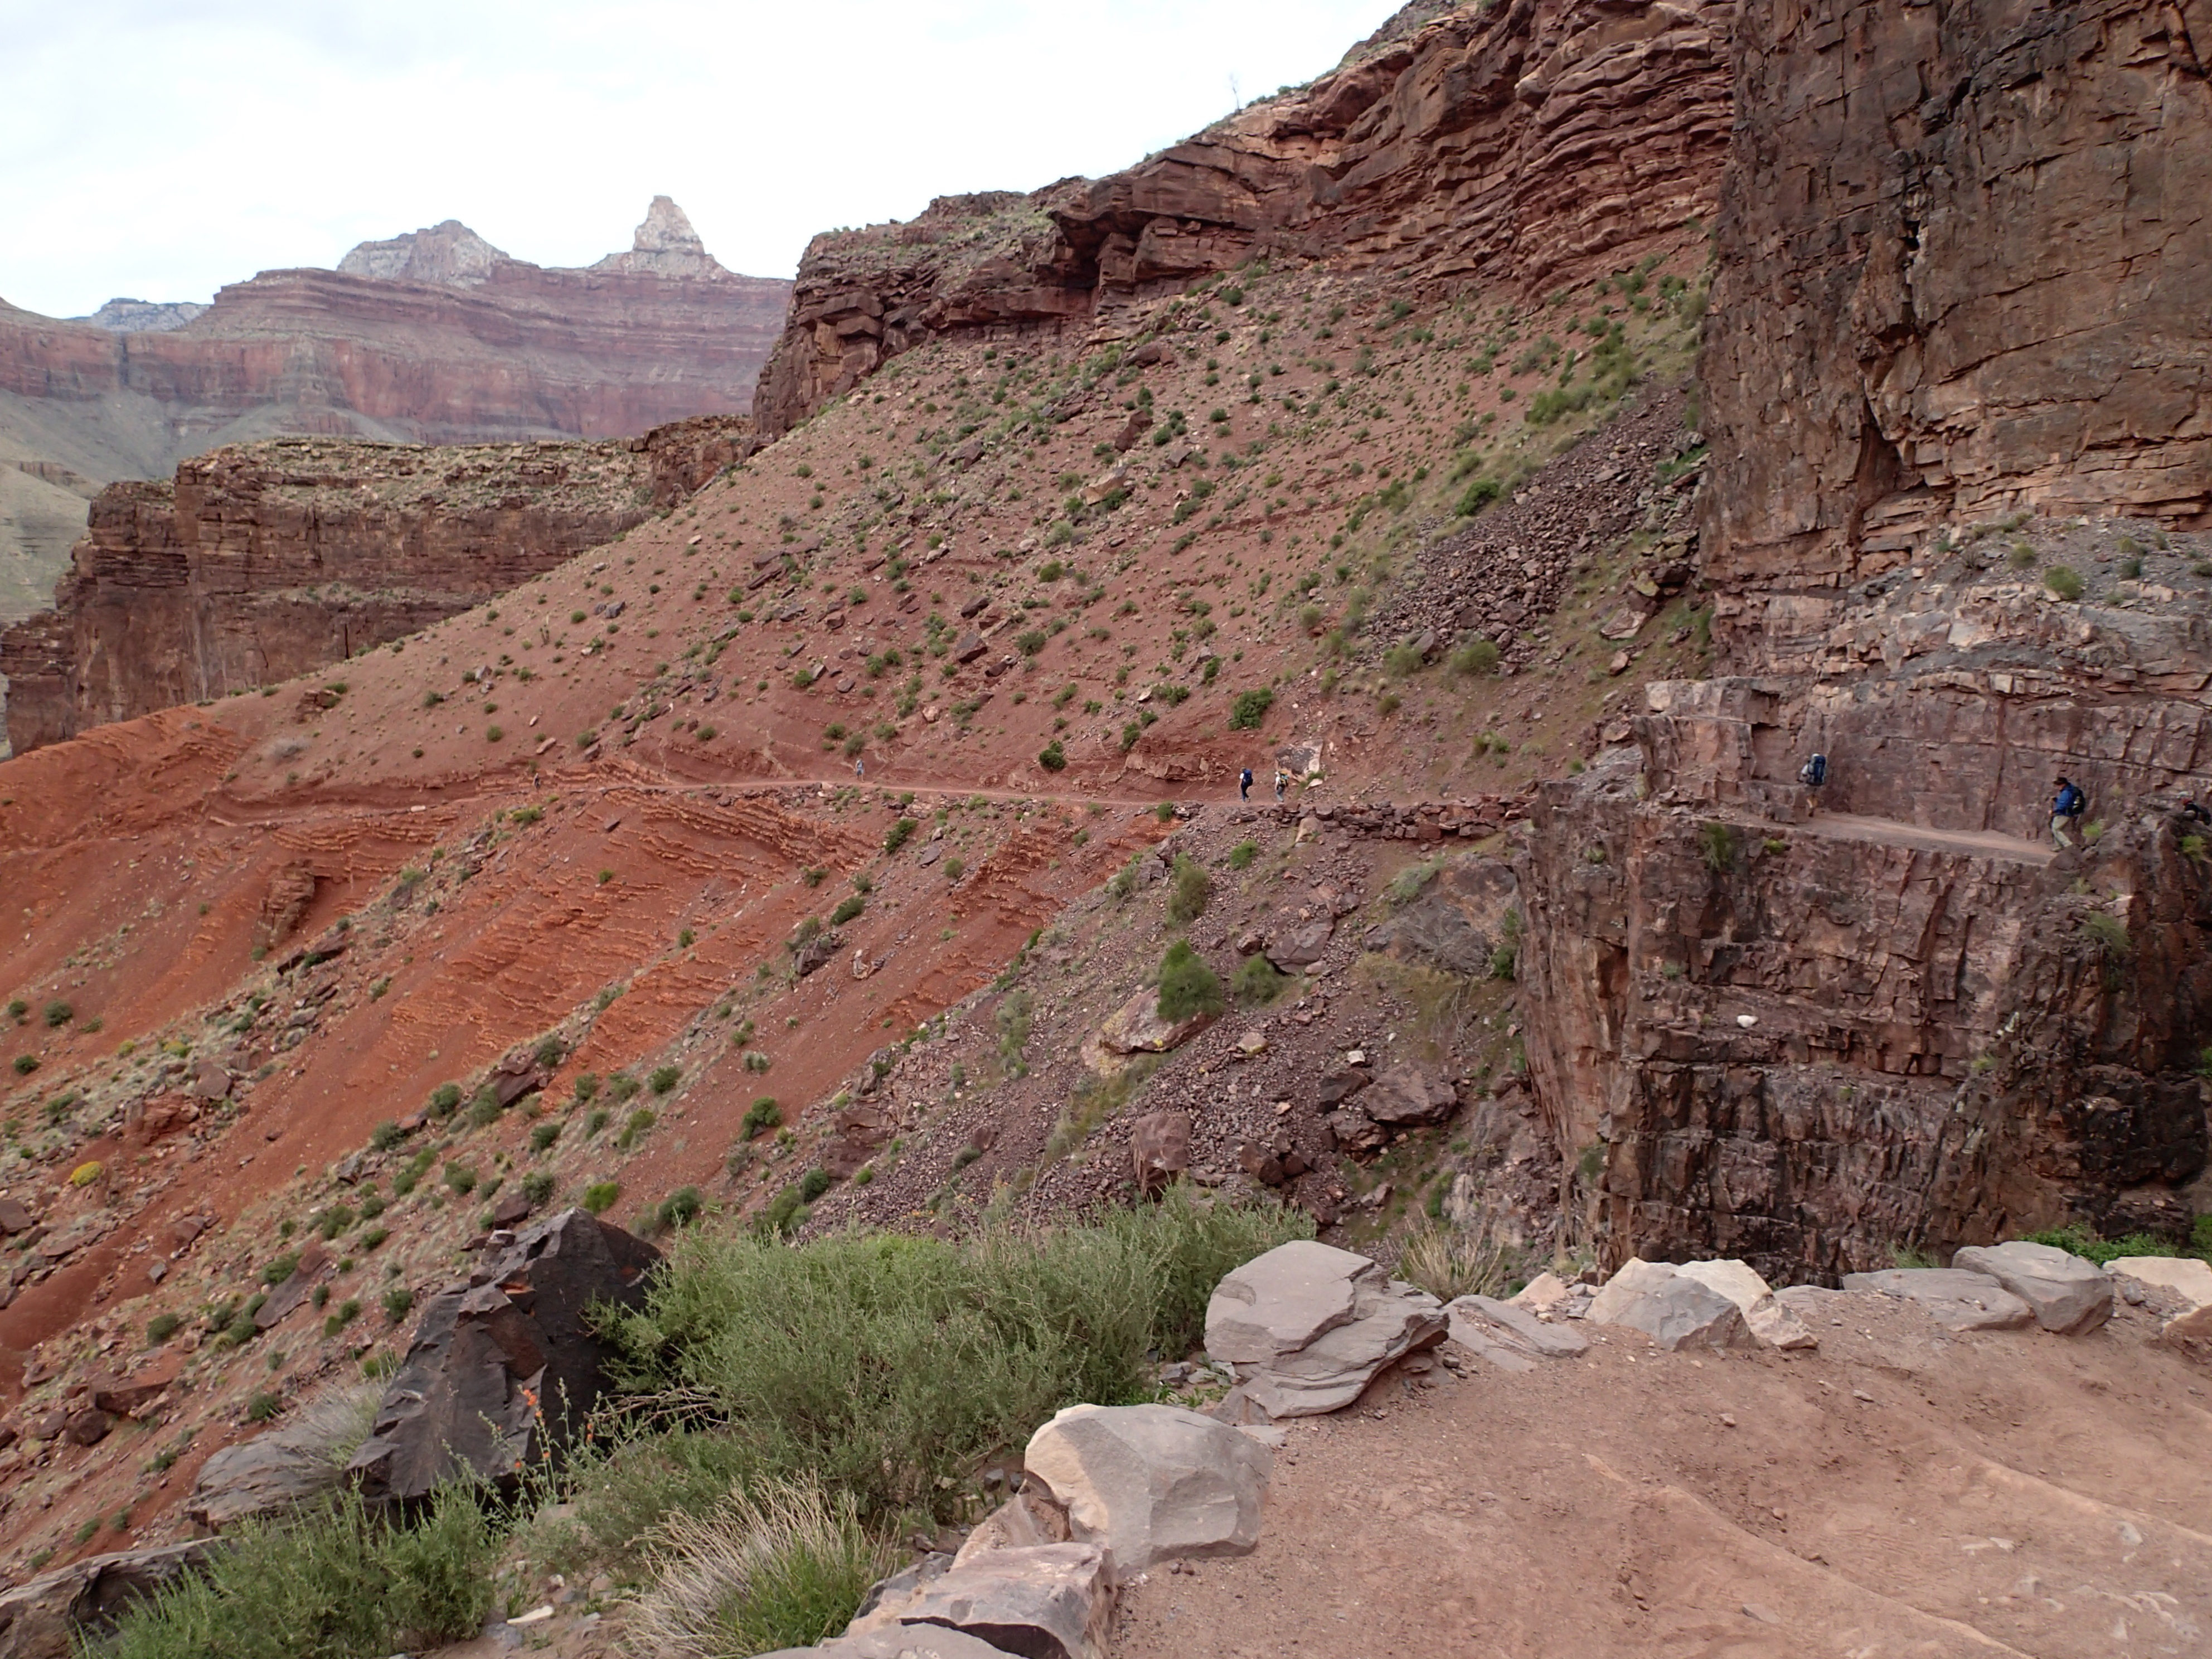
rock, trail, valley, formation, cliff, soil, canyon, terrain, geology, badlands, plateau, grandcanyon, wadi, landform, geographical feature, geological phenomenon